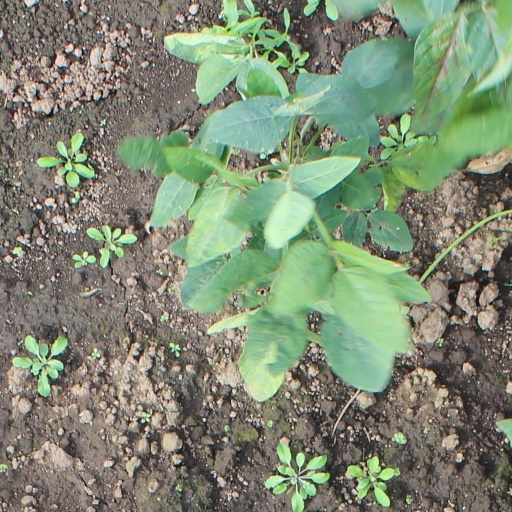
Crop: soybean